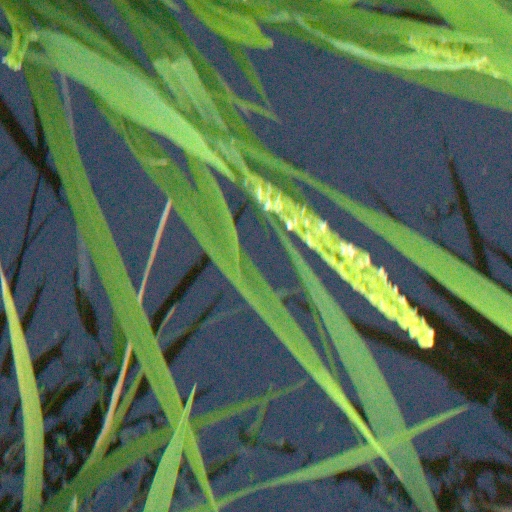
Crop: rice